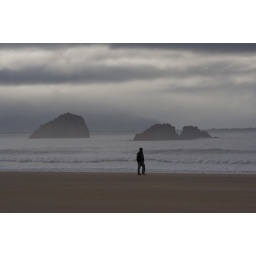
Man walking on Barrow Beach with rocks in Background